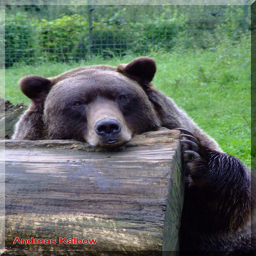
A bear is resting on a log by himself.
Large black bear resting head on large log
Brown bear rests his chin on a log.
Bear resting his chin on a log in a field.
A large bear is resting it's head on a large log.